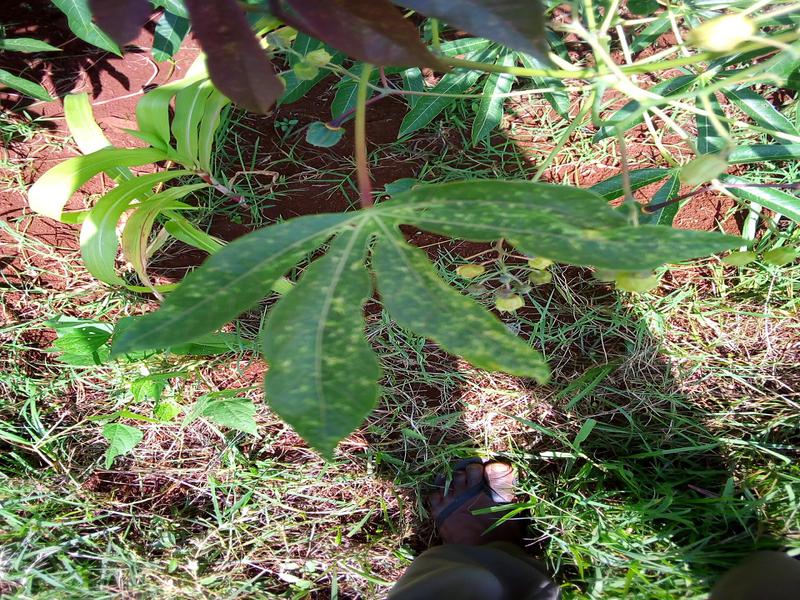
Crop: cassava
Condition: green_mottle